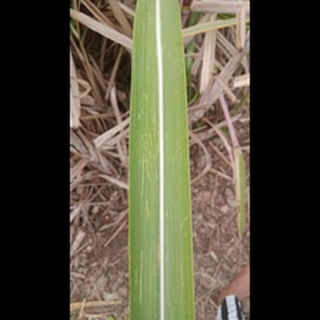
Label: sugarcane_mosaic